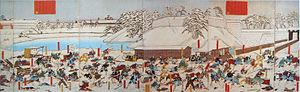
L'incident de Sakuradamon désigne l'assassinat du ministre en chef Ii Naosuke le 24 mars 1860 par des rōnin et samouraïs du domaine de Mito à l'extérieur de la porte Sakurada du château d'Edo.